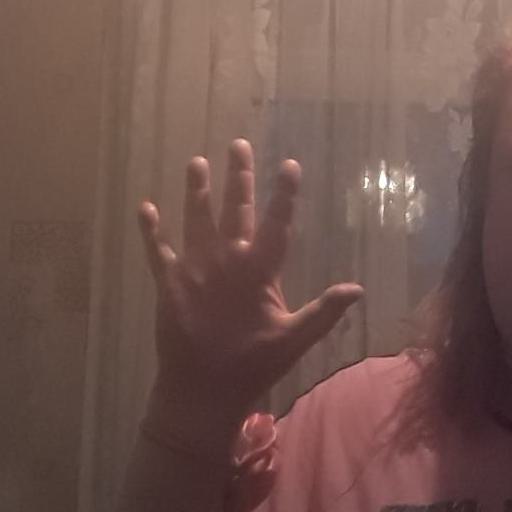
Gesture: palm